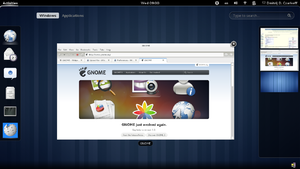
GNOME
GNOME 3.2
GNOME er et skrivebordsmiljø til UNIX og UNIX-lignende styresystemer. Det er GNU-projektets officielle skrivebordsmiljø.